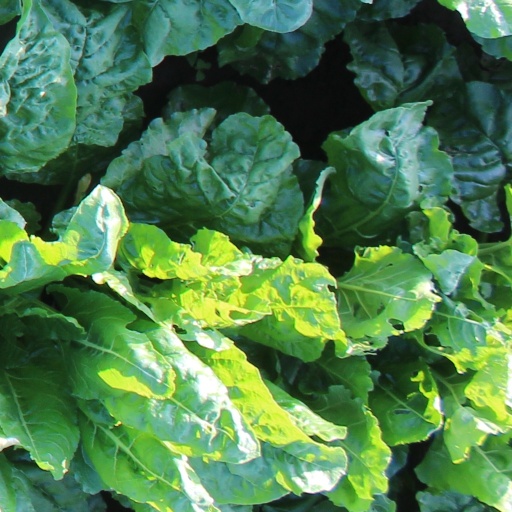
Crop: sugar beet